Ernst Julius Marx

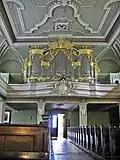

Ernst Julius Marx (often Ernst Marx; 28 November 1728 in Ballenstedt, Principality of Anhalt-Bernburg – 25 March 1799) was an important German organ builder in Berlin. He worked in the tradition of Joachim Wagner.